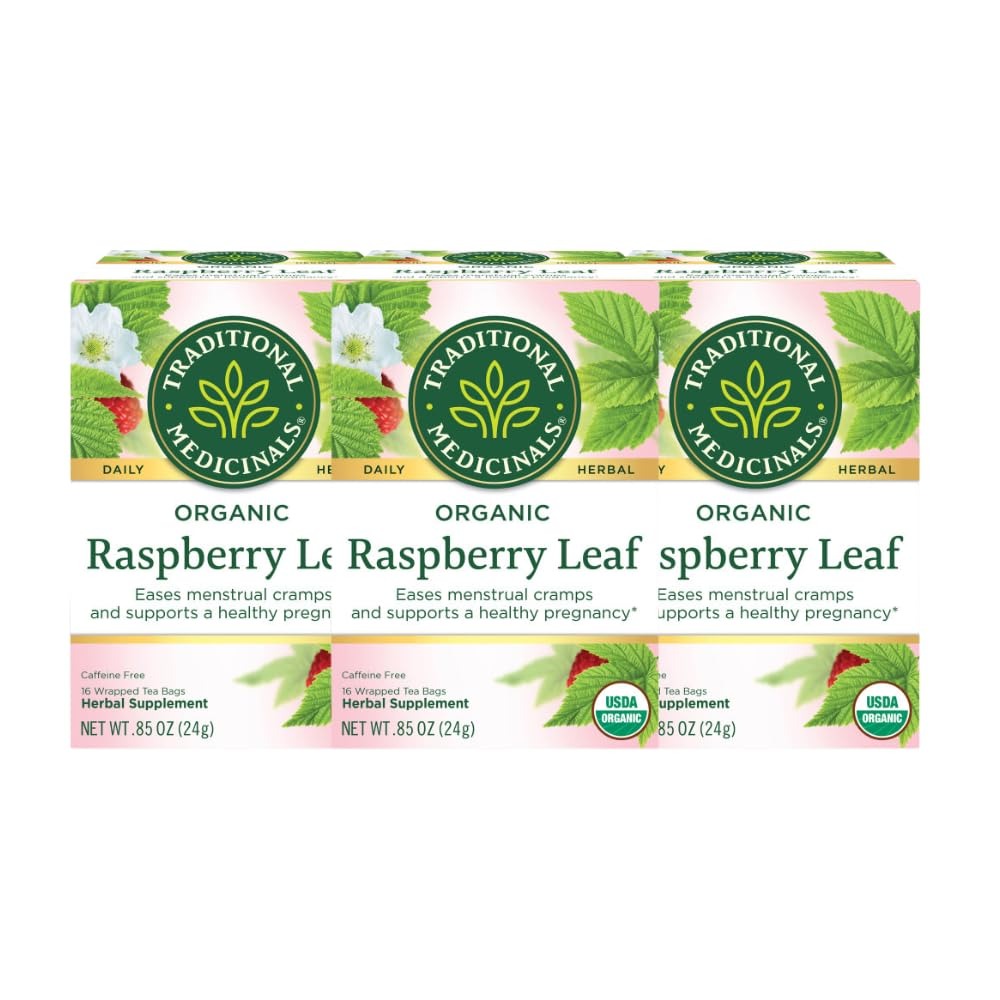
Item Name: Traditional Medicinals Organic Raspberry Leaf Herbal Tea - 16 Tea Bags per pack - (Pack of 3)
Bullet Point: Traditional Medicinal's Raspberry Leaf Tea (3x16 BAG)
Product Description: TRADITIONAL MEDICINALS' RASPBERRY LEAF BAGGED TEA IS MADE WITH CERTIFIED USDA ORGANIC AND VERIFIED NON-GMO INGREDIENTS. EACH BOX CONTAINS 16 TEA BAGS OF OUR NATURALLY CAFFEINE FREE HERBAL TEA. RASPBERRY LEAF HAS BEEN USED HISTORICALLY TO HELP RELIEVE MENSTRUAL CRAMPS AND AS A TONIC TO HELP PREPARE THE WOMB FOR CHILDBIRTH. SEE LABEL FOR WARNINGS AND %+ OrganicKosherGMO FreeGMO FreeLength: inch X Width: inch X Length: inch X Sold in case of: 1 items
Value: 3.0
Unit: Count

Price: 5.46